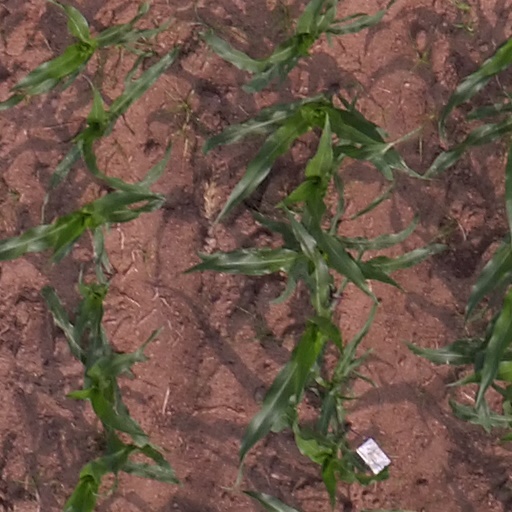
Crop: maize; corn